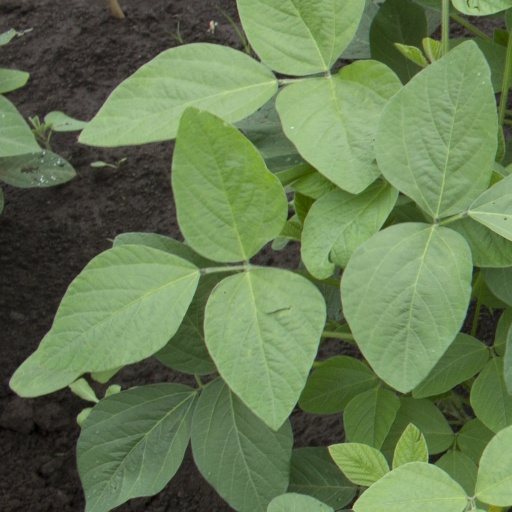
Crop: soybean